Montrose Center

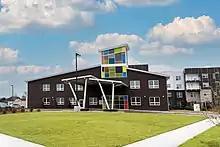
Exterior of the Law Harrington Senior Living Center

The Montrose Center has special programming for senior citizens, as older LGBTQ individuals often face various unique problems with accessing healthcare, assisted living, and general issues with retirement. The specific sub-organization for seniors is SPRY, or "Seniors Preparing for Rainbow Years," that hosts many activities targeted towards seniors. The Montrose Center even focuses on training people who interact with LGBTQ seniors outside of the SPRY program to recognize warning signs of senior depression and suicide. One event for senior citizens is "Diner Days" every Monday, Wednesday, and Friday, where seniors can socialize and have lunch.